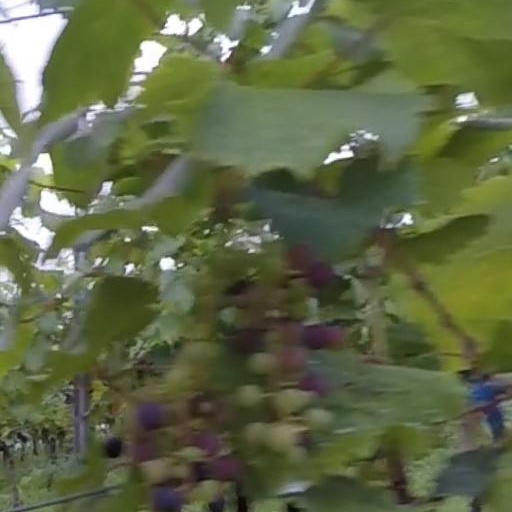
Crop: grape